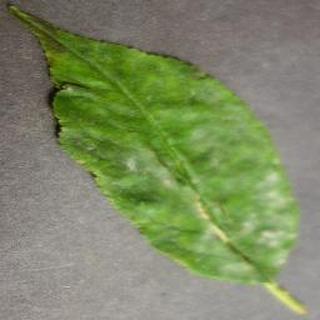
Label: cherry_powdery_mildew